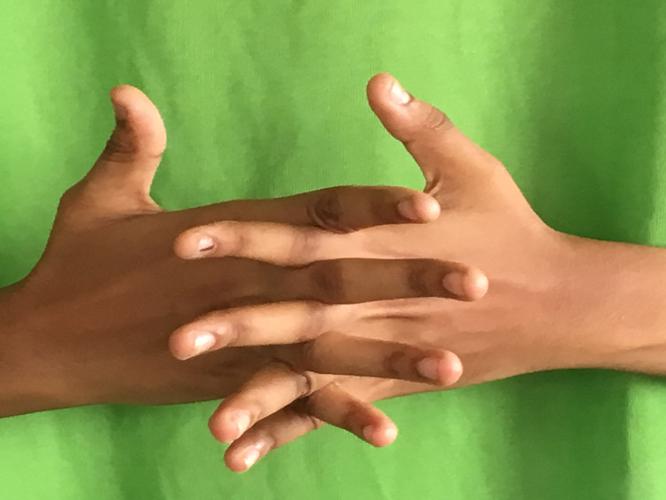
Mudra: Karkatta
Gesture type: double_hand